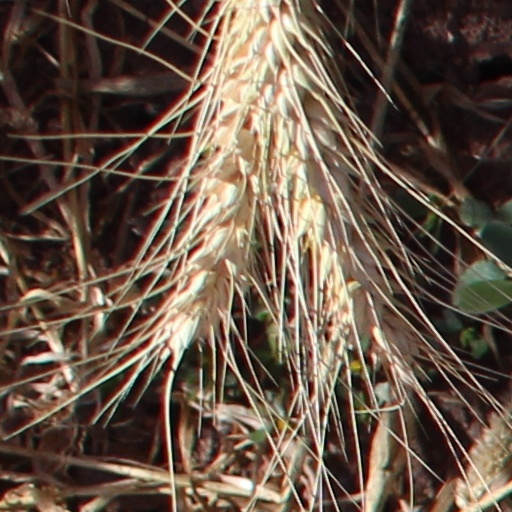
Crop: wheat